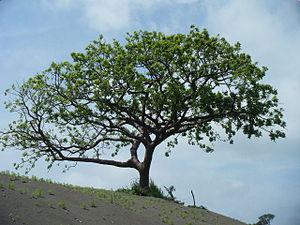
L'État de Tabasco est un État situé dans le sud-est du Mexique, sur le golfe du Mexique. Entouré par les États de Veracruz, de Chiapas et de Campeche, ainsi que par le Guatemala, il est peuplé de 2,238 millions d'habitants, et a une superficie de 25 267 km². L'État est divisé en 17 municipalités, sa capitale est Villahermosa.
Le Chiapas fut officiellement territoire du premier Empire mexicain du 21 juillet 1822 au 19 mars 1823 puis de la République mexicaine jusqu'au 1ᵉʳ juillet 1823. Rattaché en 1824, c'est l'un des derniers à devenir l'un des 32 États des États-Unis du Mexique, sa capitale est Tuxtla Gutiérrez. Situé au sud de la péninsule du Yucatán, il est entouré par l'État de Oaxaca à l'ouest, celui de Tabasco au nord et par le Guatemala à l'est. Le Pacifique baigne son côté sud.